Andy Williams

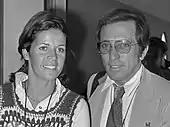
Williams with wife Claudine Longet in 1972

Williams met French-born Claudine Longet in Las Vegas when her car broke down and he offered help. She was a dancer at the time at the Folies Bergère. They married on December 15, 1961, and over the next eight years, they had three children—Noelle, Christian (died 2019), and Robert.